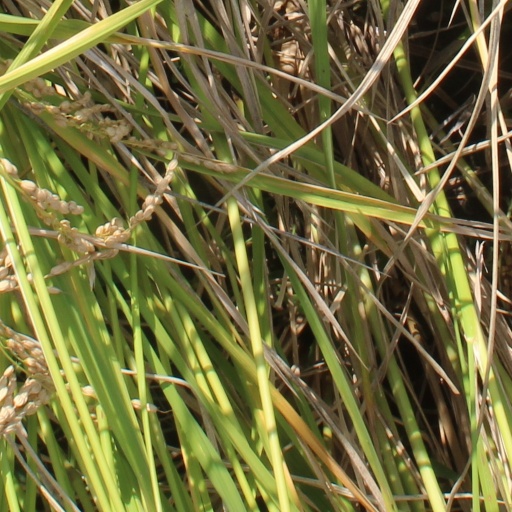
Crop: rice